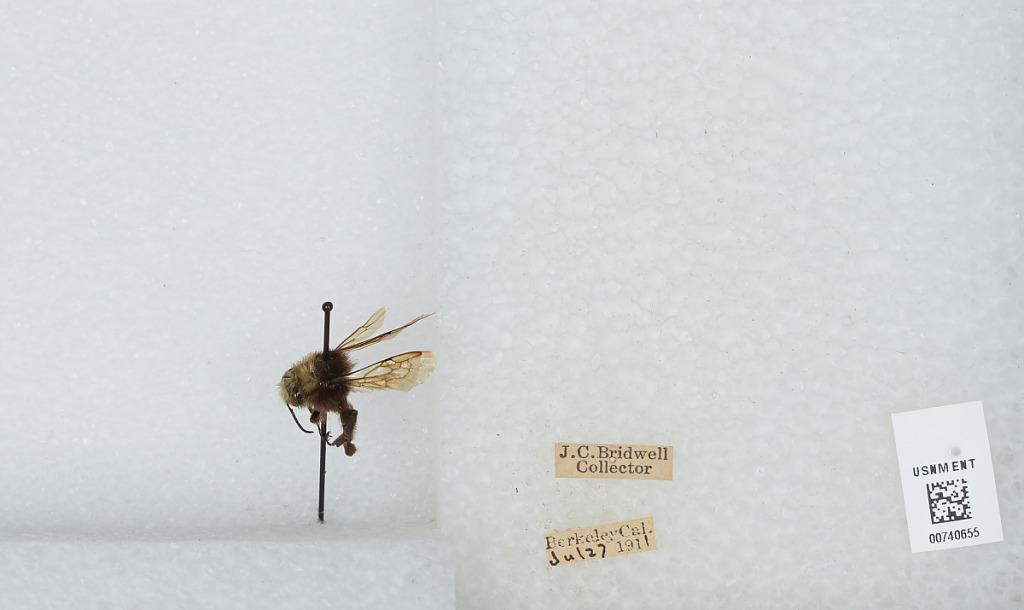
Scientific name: Bombus (Pyrobombus) vosnesenskii Radoszkowski
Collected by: J. Bridwell
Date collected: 1911-7-27
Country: United States
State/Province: California
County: Alameda
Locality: Berkeley
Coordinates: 37.8717, -122.273